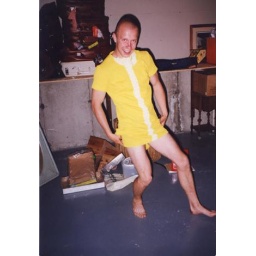
sexy legs in yellow dress